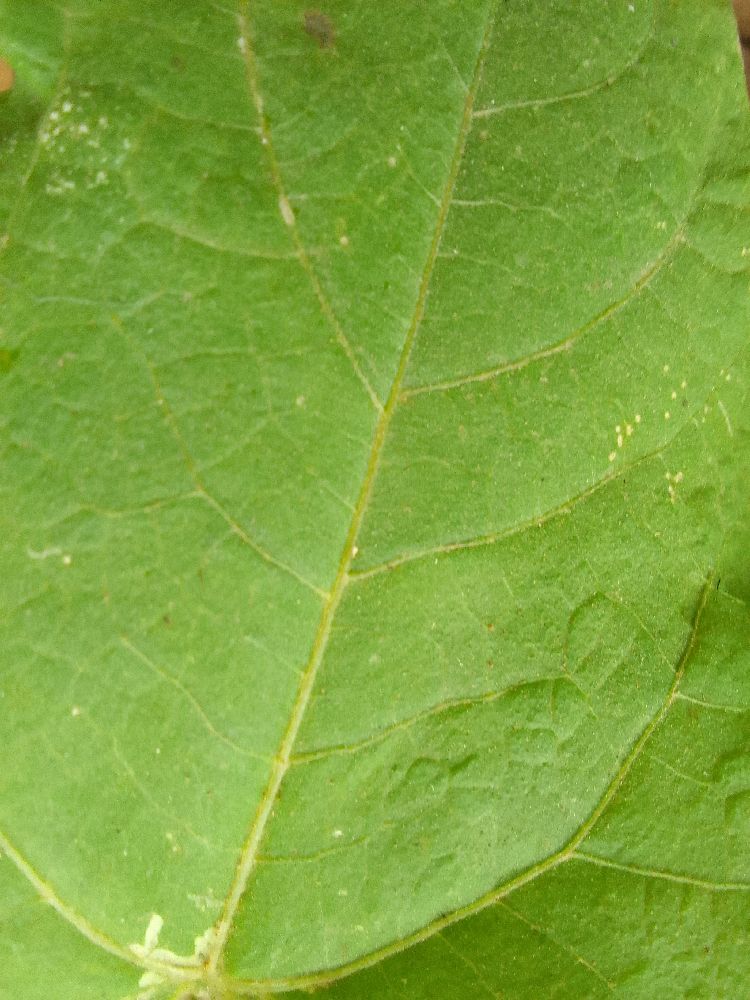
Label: healthy